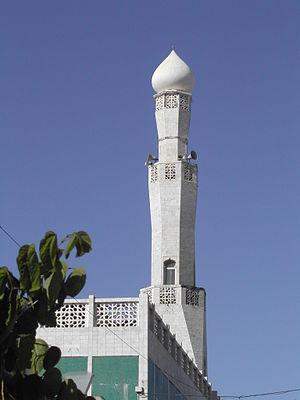
La présente liste de mosquées de France n'est pas exhaustive.
La mosquée Noor-e-Islam est la principale mosquée de Saint-Denis de La Réunion. Elle est l'une des deux mosquées de confession sunnite de la ville qui l'accueille. Son nom signifie « lumière de l'islam » en arabe.